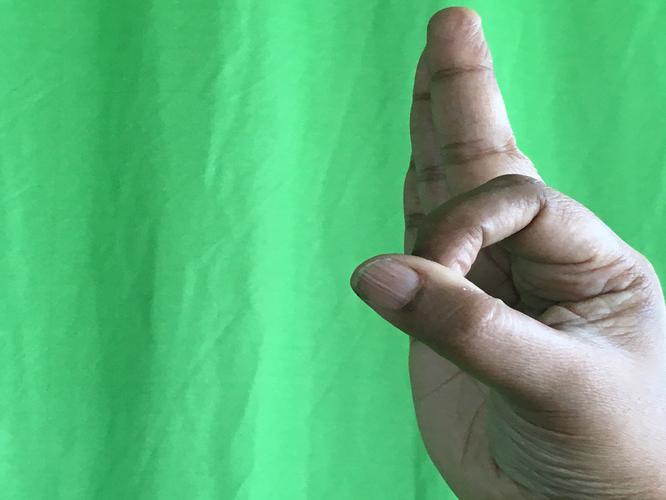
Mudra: Aralam
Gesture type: single_hand